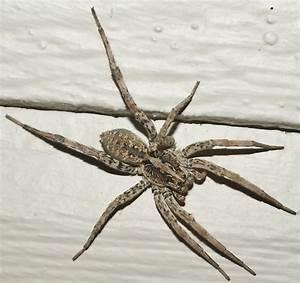
spider